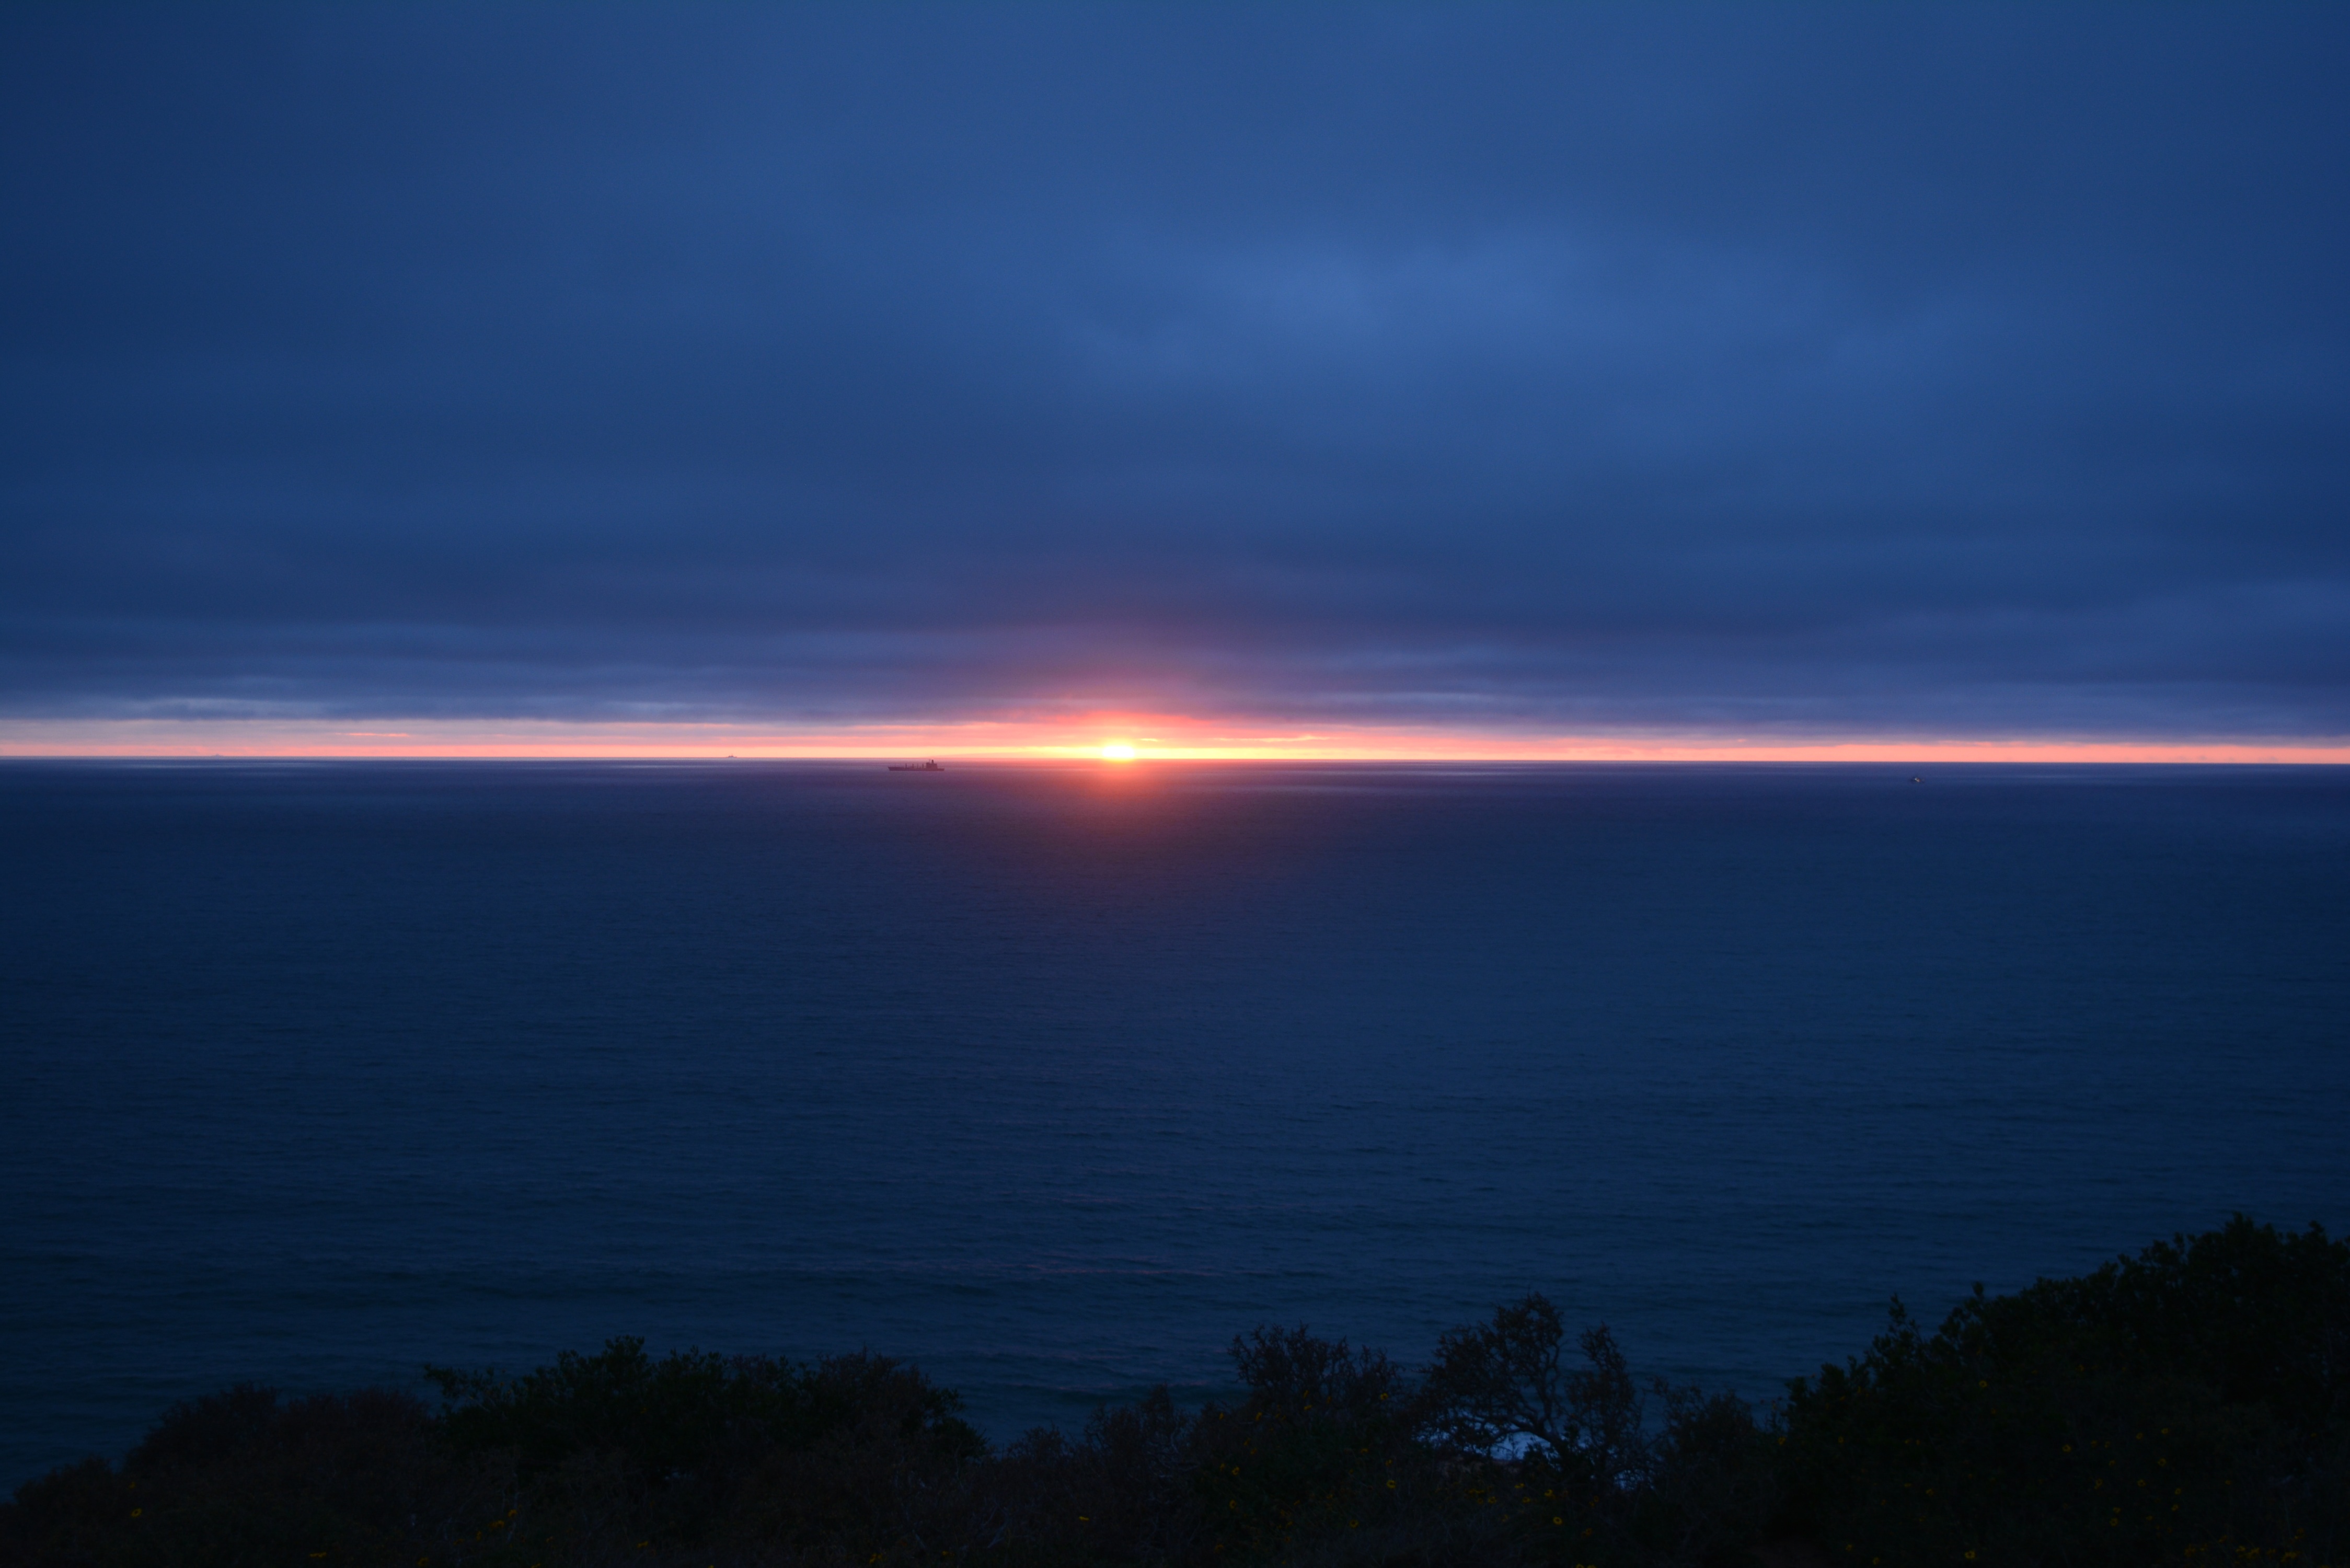
sea, coast, ocean, horizon, cloud, sky, sunrise, sunset, sunlight, morning, dawn, atmosphere, dusk, evening, afterglow, atmospheric phenomenon, red sky at morning